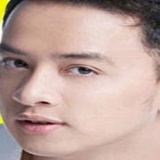
ca sĩ Cao Thái Sơn